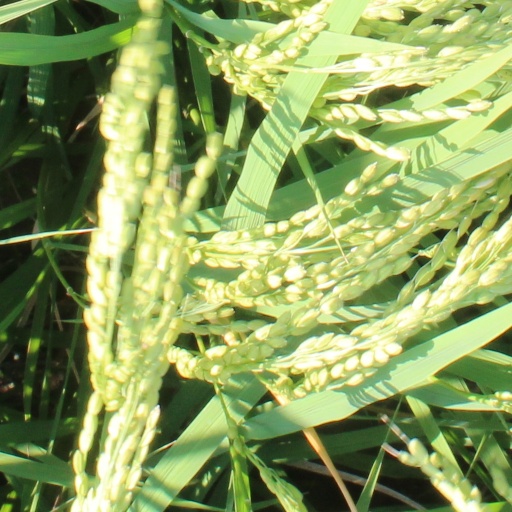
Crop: rice